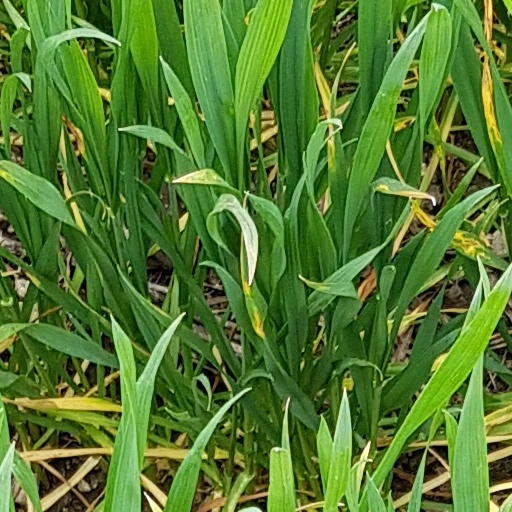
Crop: wheat